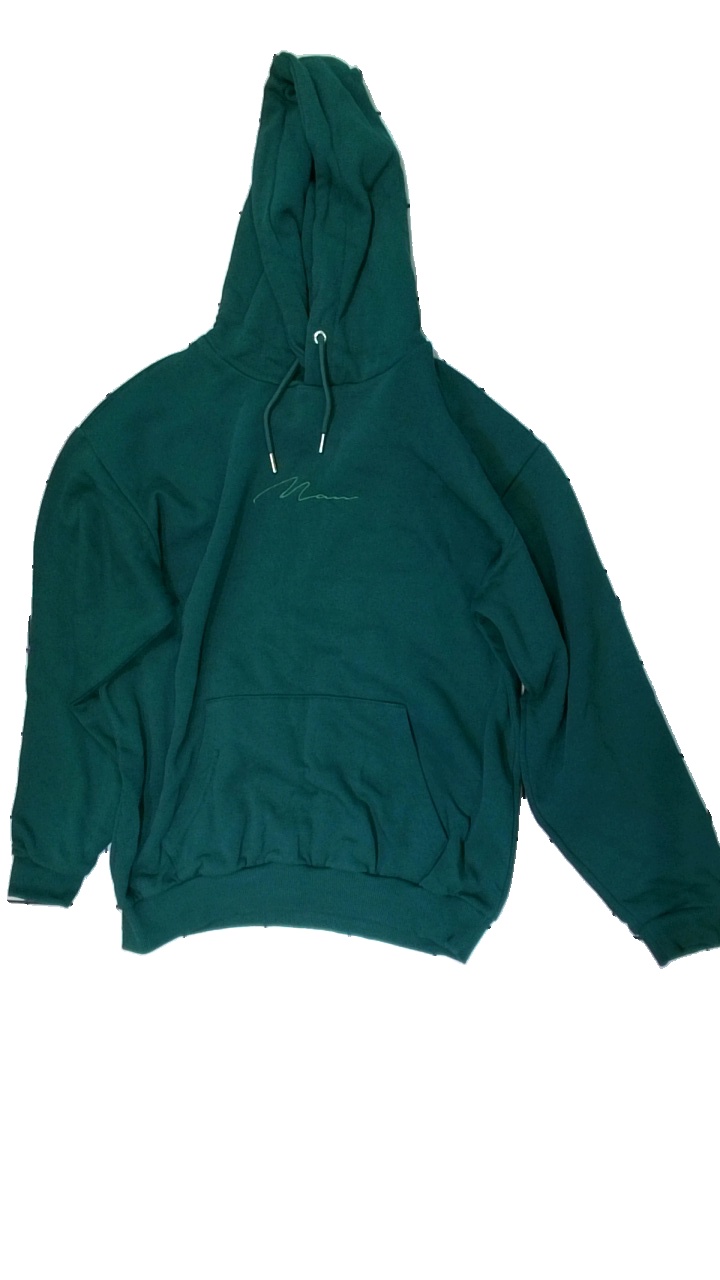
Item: Hoodie (Men)
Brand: Boohoo
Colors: Green
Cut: Regular
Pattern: Embroidered
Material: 82% cotton 18% polyester
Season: All
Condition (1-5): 5
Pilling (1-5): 5
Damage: some loose threads
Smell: Minor
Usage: Reuse
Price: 50-100